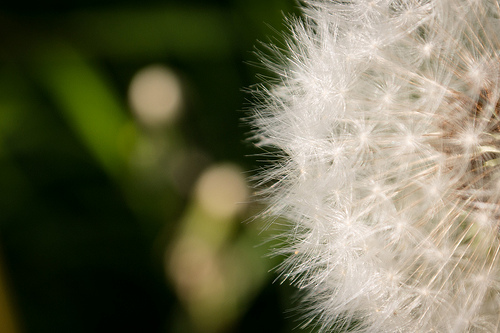
Flower: dandelion